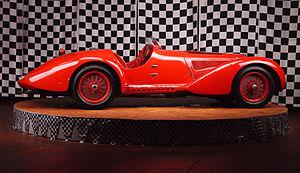
Les Mille Miglia était l'une des courses automobiles les plus célèbres au monde. Disputée en Italie et sur route ouverte, elle attira les plus grands pilotes et les marques les plus prestigieuses. Cette course, élevée aujourd'hui au rang de mythe, s'est disputée à vingt-quatre reprises entre 1927 et 1957, dont treize fois avant la Seconde Guerre mondiale et onze fois après.